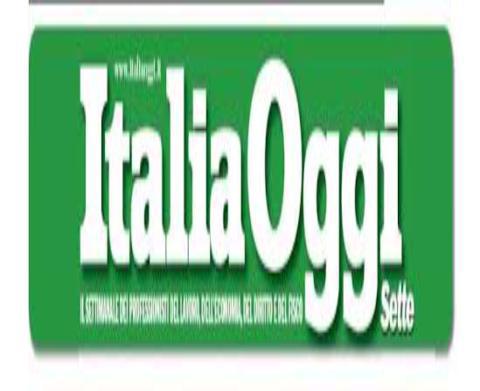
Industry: Leisure